Answer in natural language. Consider the 3D positions of the objects in the scene and not just the 2D positions in the image. Is the centerpoint of  dark brown colour bed (highlighted by a red box) at a higher height than Doorway (highlighted by a blue box)? Choose between the following options: no or yes
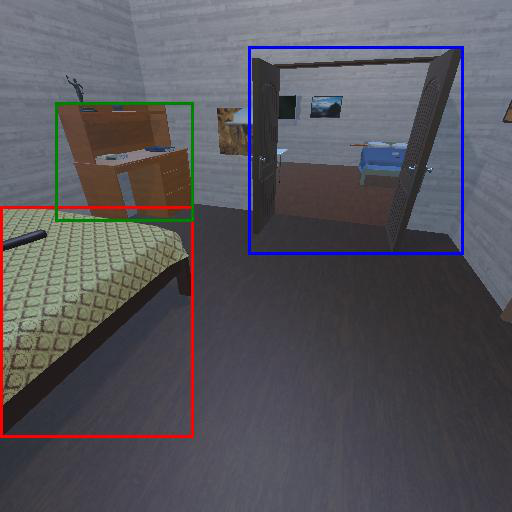
<answer>yes</answer>